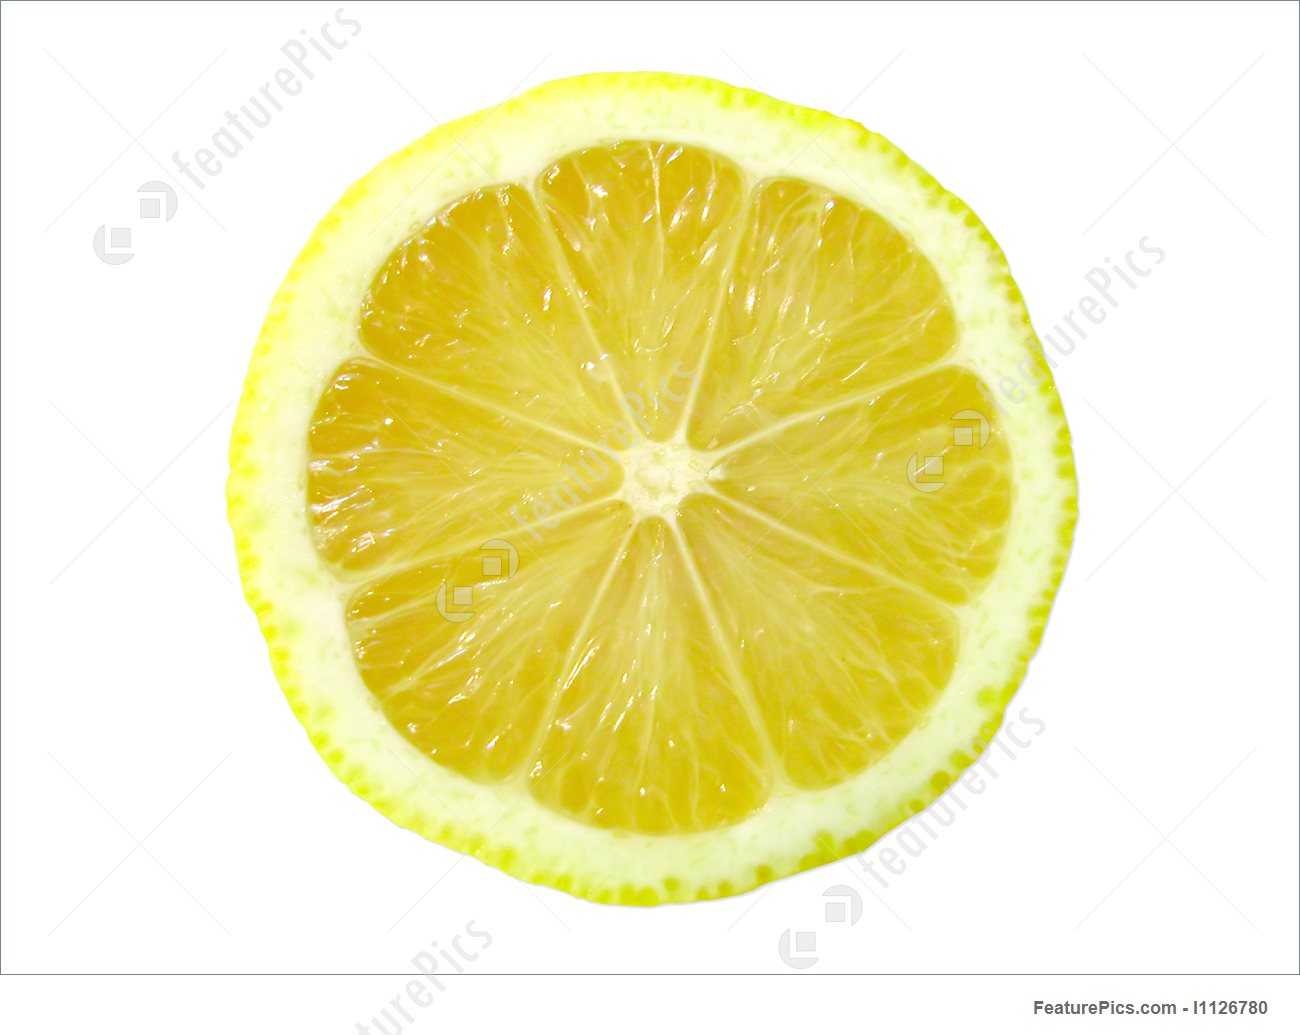
Label: Lemon